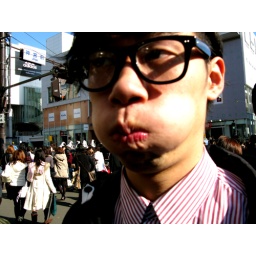
cute boy in Harajuku